Mishima Skywalk

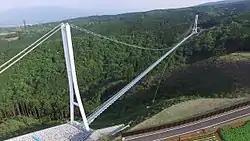
Aerial view of the Mishima Skywalk in May 2016

is a pedestrian bridge officially known as the that spans a valley on the southwestern rim of the Mount Hakone caldera in Mishima, Shizuoka, Japan. The primary function of the bridge is to provide visitors with panoramic views of Mount Fuji and Suruga Bay. Measuring , it is the longest suspension footbridge in Japan, surpassing the long Kokonoe Yume Suspension Bridge in Kokonoe, Ōita upon its completion in 2015.